The Great Unknown (1927 film)

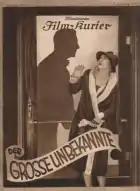

The Great Unknown (German:Der große Unbekannte) is a 1927 German silent crime film directed by Manfred Noa and starring Jack Trevor, Arthur Kraußneck and Andrée Lafayette. It is based on a novel by Edgar Wallace.